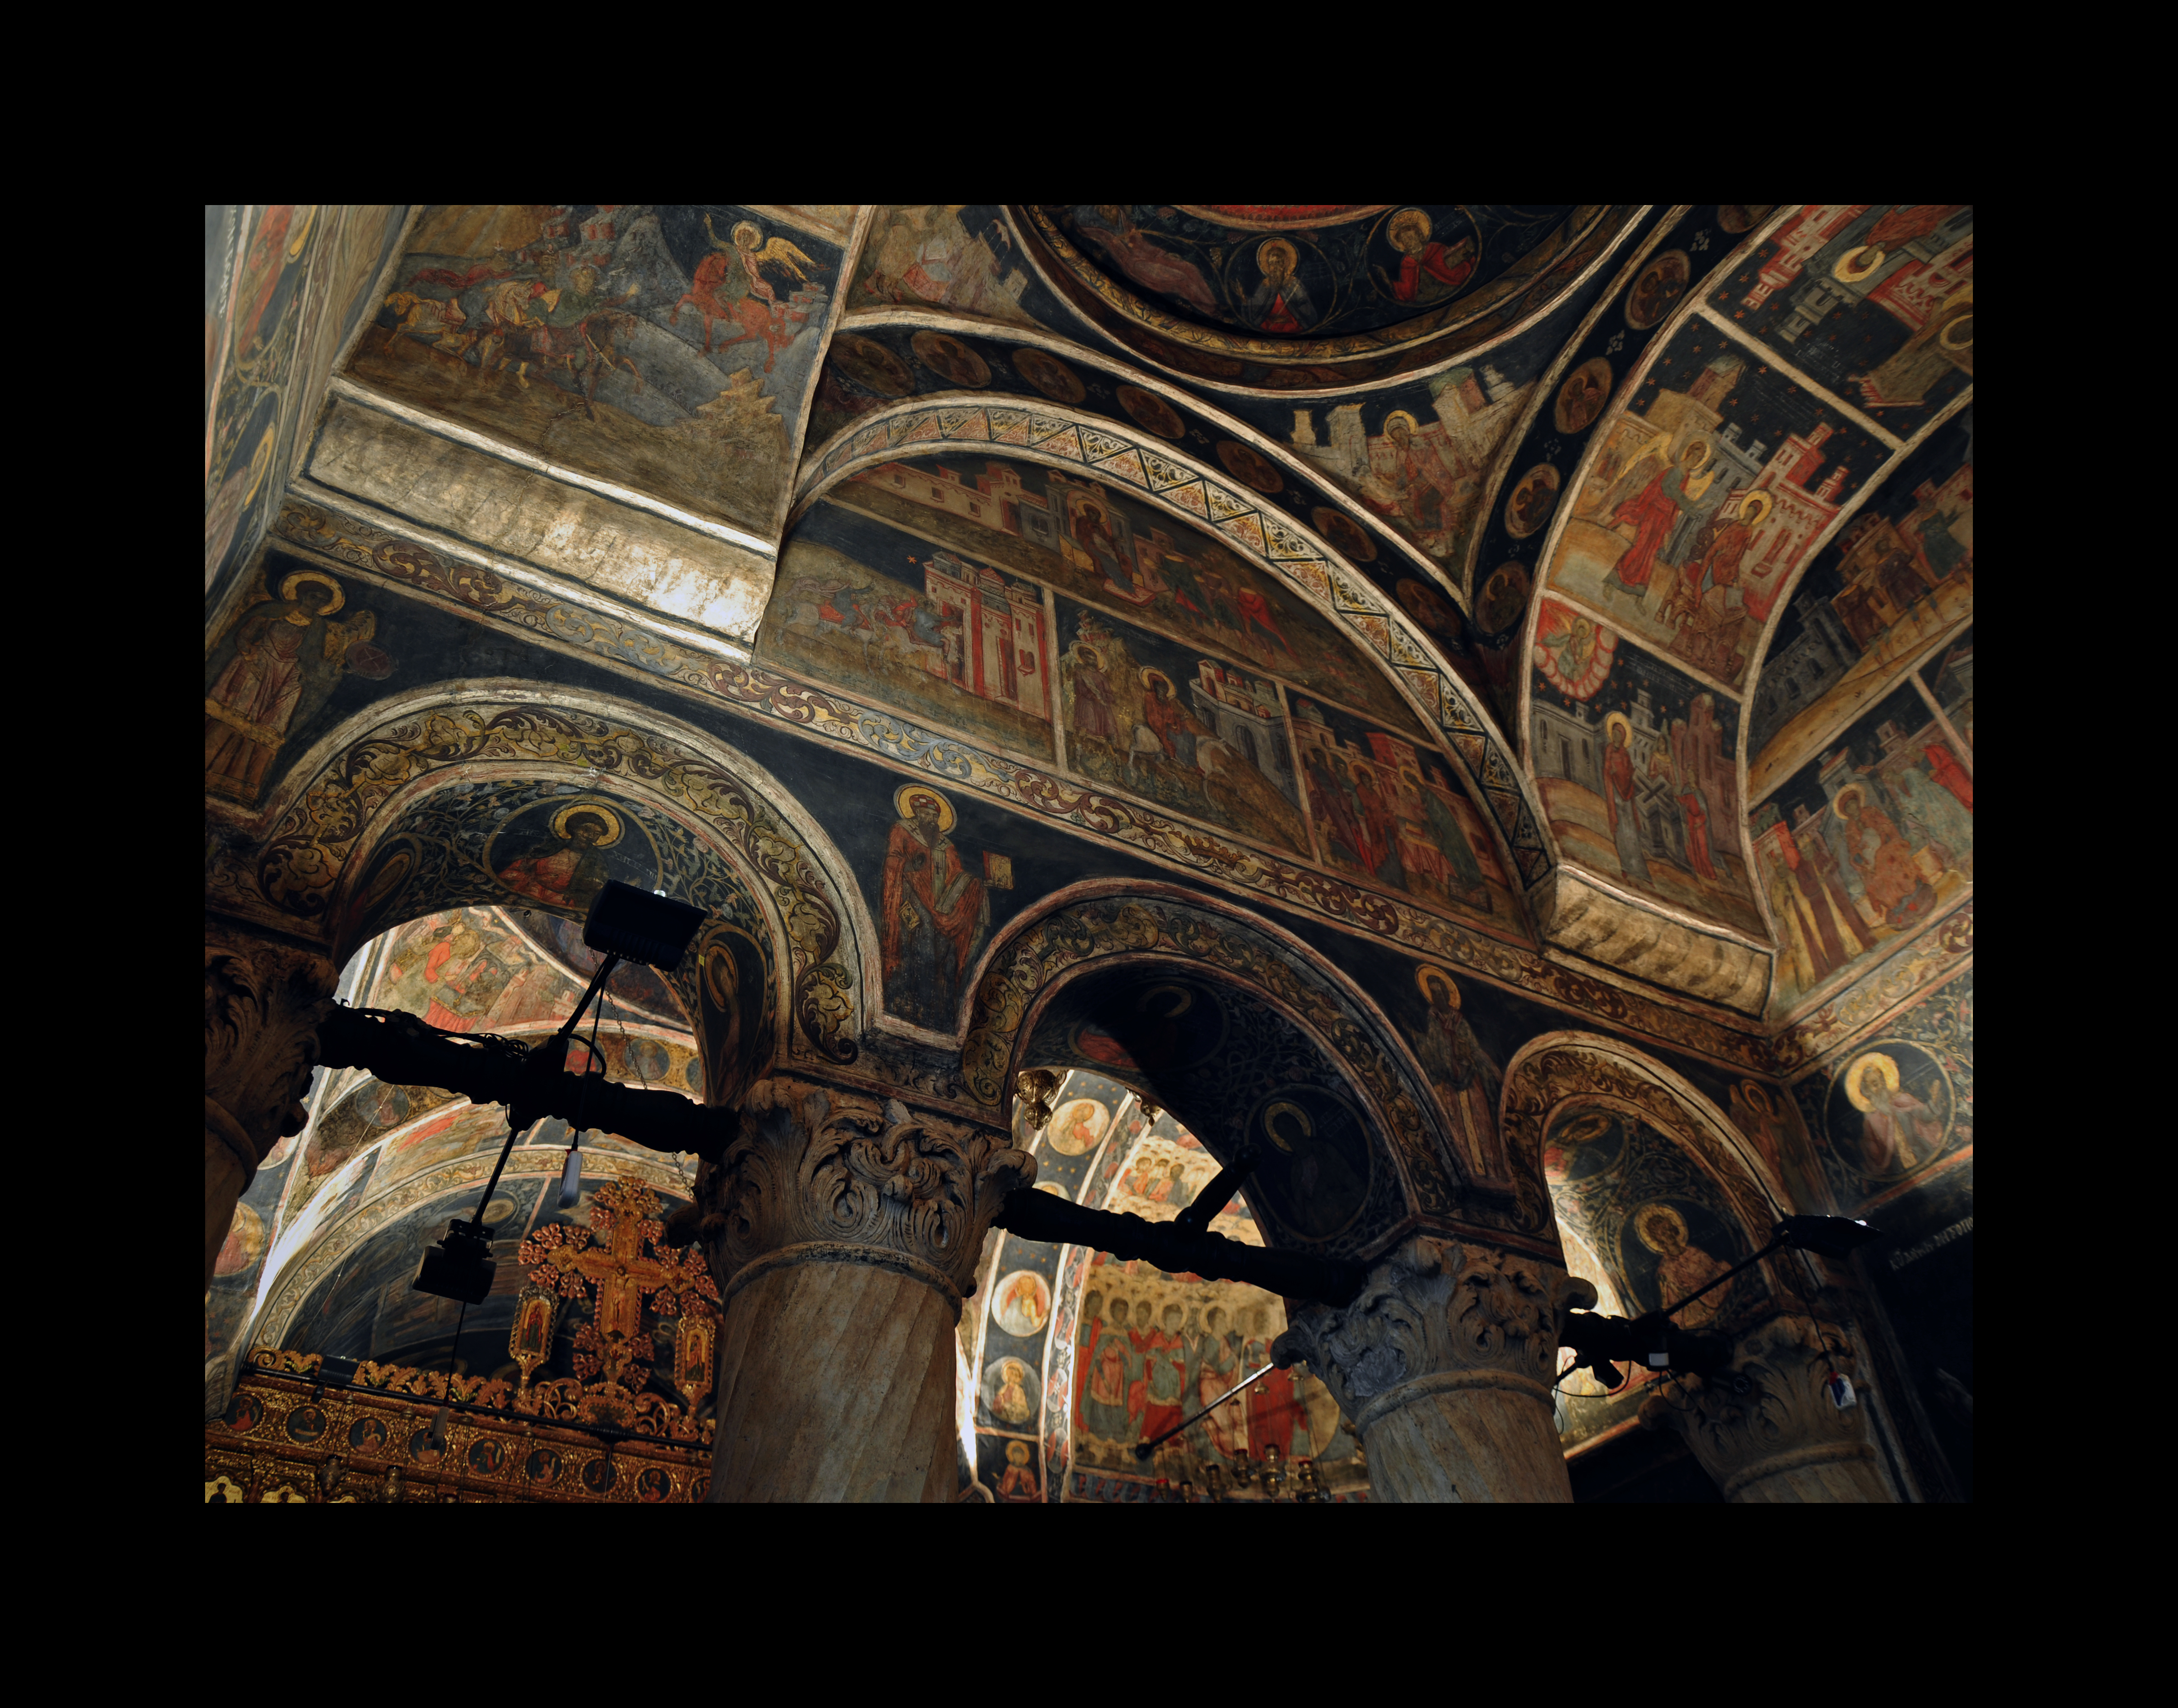
architecture, photography, building, photo, europe, arch, religion, church, cathedral, christian, place of worship, photos, capital, religious, art, de, symmetry, churches, fotografie, christianity, romana, arc, orthodox, eastern, basilica, dome, romania, bucharest, convent, screenshot, bor, biserica, arhitectura, orthodoxy, romanian, ortodoxa, ortodoxia, ortodoxie, ecclesiastical, bisericeasc, cladire, edificiu, capitel, bucuresti, stavropoleos, cre tinism, cre tin, ancient history